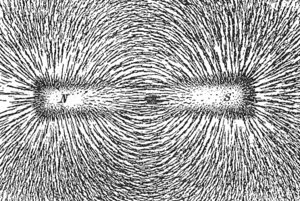
Magnet
Jernspåner i et magnetfelt fra en stangmagnet.
En magnet er et objekt som har et magnetfelt, magnetfeltet er usynligt, men har den egenskab at det kan tiltrække Ferromagnetiske genstande og frastøde eller tiltrække andre magneter, det kan være en elektromagnet eller en permanent magnet. De tre mest brugte ferromagnetiske metaller som har den egenskab til at være permanente er; Jern, Nikkel og Kobolt. Der findes dog også Lanthanider som har ferromagnetiske egenskaber. Permanente magneter genererer altid et magnetfelt. Nogle sten har naturlige magnetfelter, som Magnettjernsten, hvilket var den første opdagede naturlige magnet, men magneter kan også fremstilles industrielt eksempelvis Alnico Magneter, hvilket er en permanent magnet sammensat af forskellige metaller. Ikke permanente magneter kan fremstilles ved Elektromagnetisme. En Elektromagnet bruger strøm til at generere et magnetfelt.